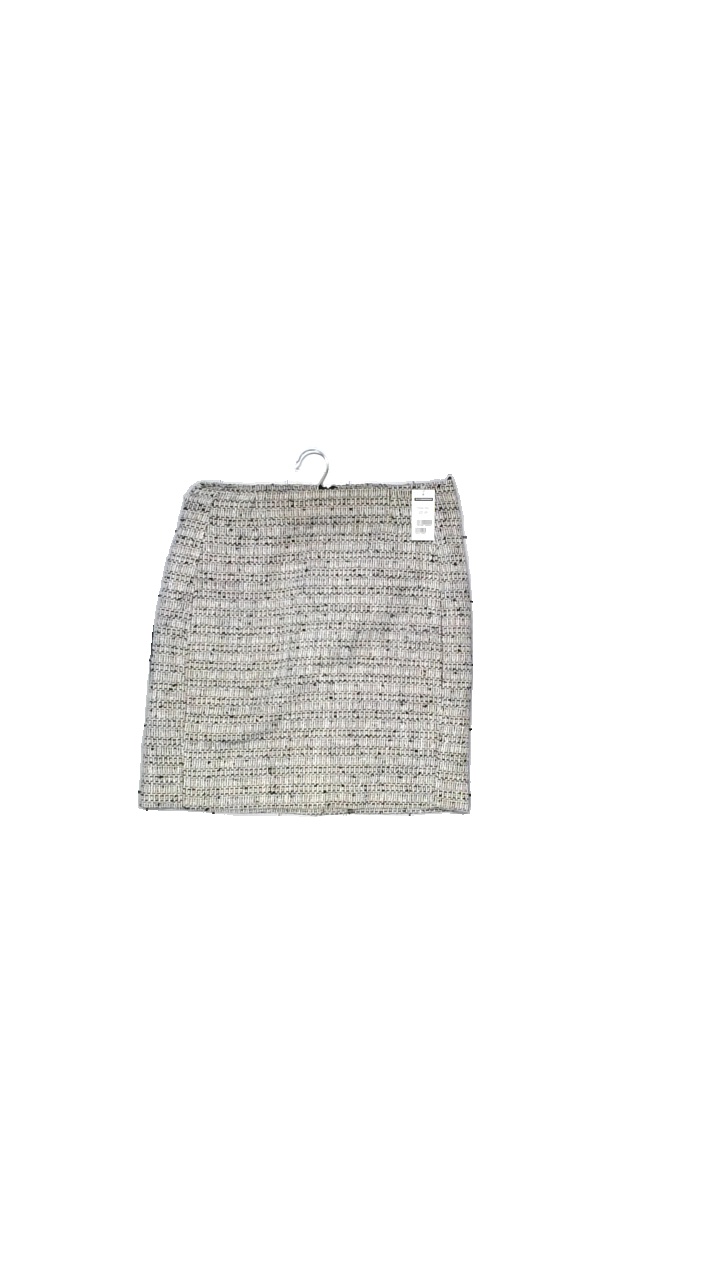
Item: Skirt (Ladies)
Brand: Inwear
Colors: Multicolor, Beige, Black
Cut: Regular
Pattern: Geometric print
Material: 60% acrylic, 27% polyester, 10% wool, 3% metallic yarn
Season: Winter
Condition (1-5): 4
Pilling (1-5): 5
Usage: Reuse
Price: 150-250